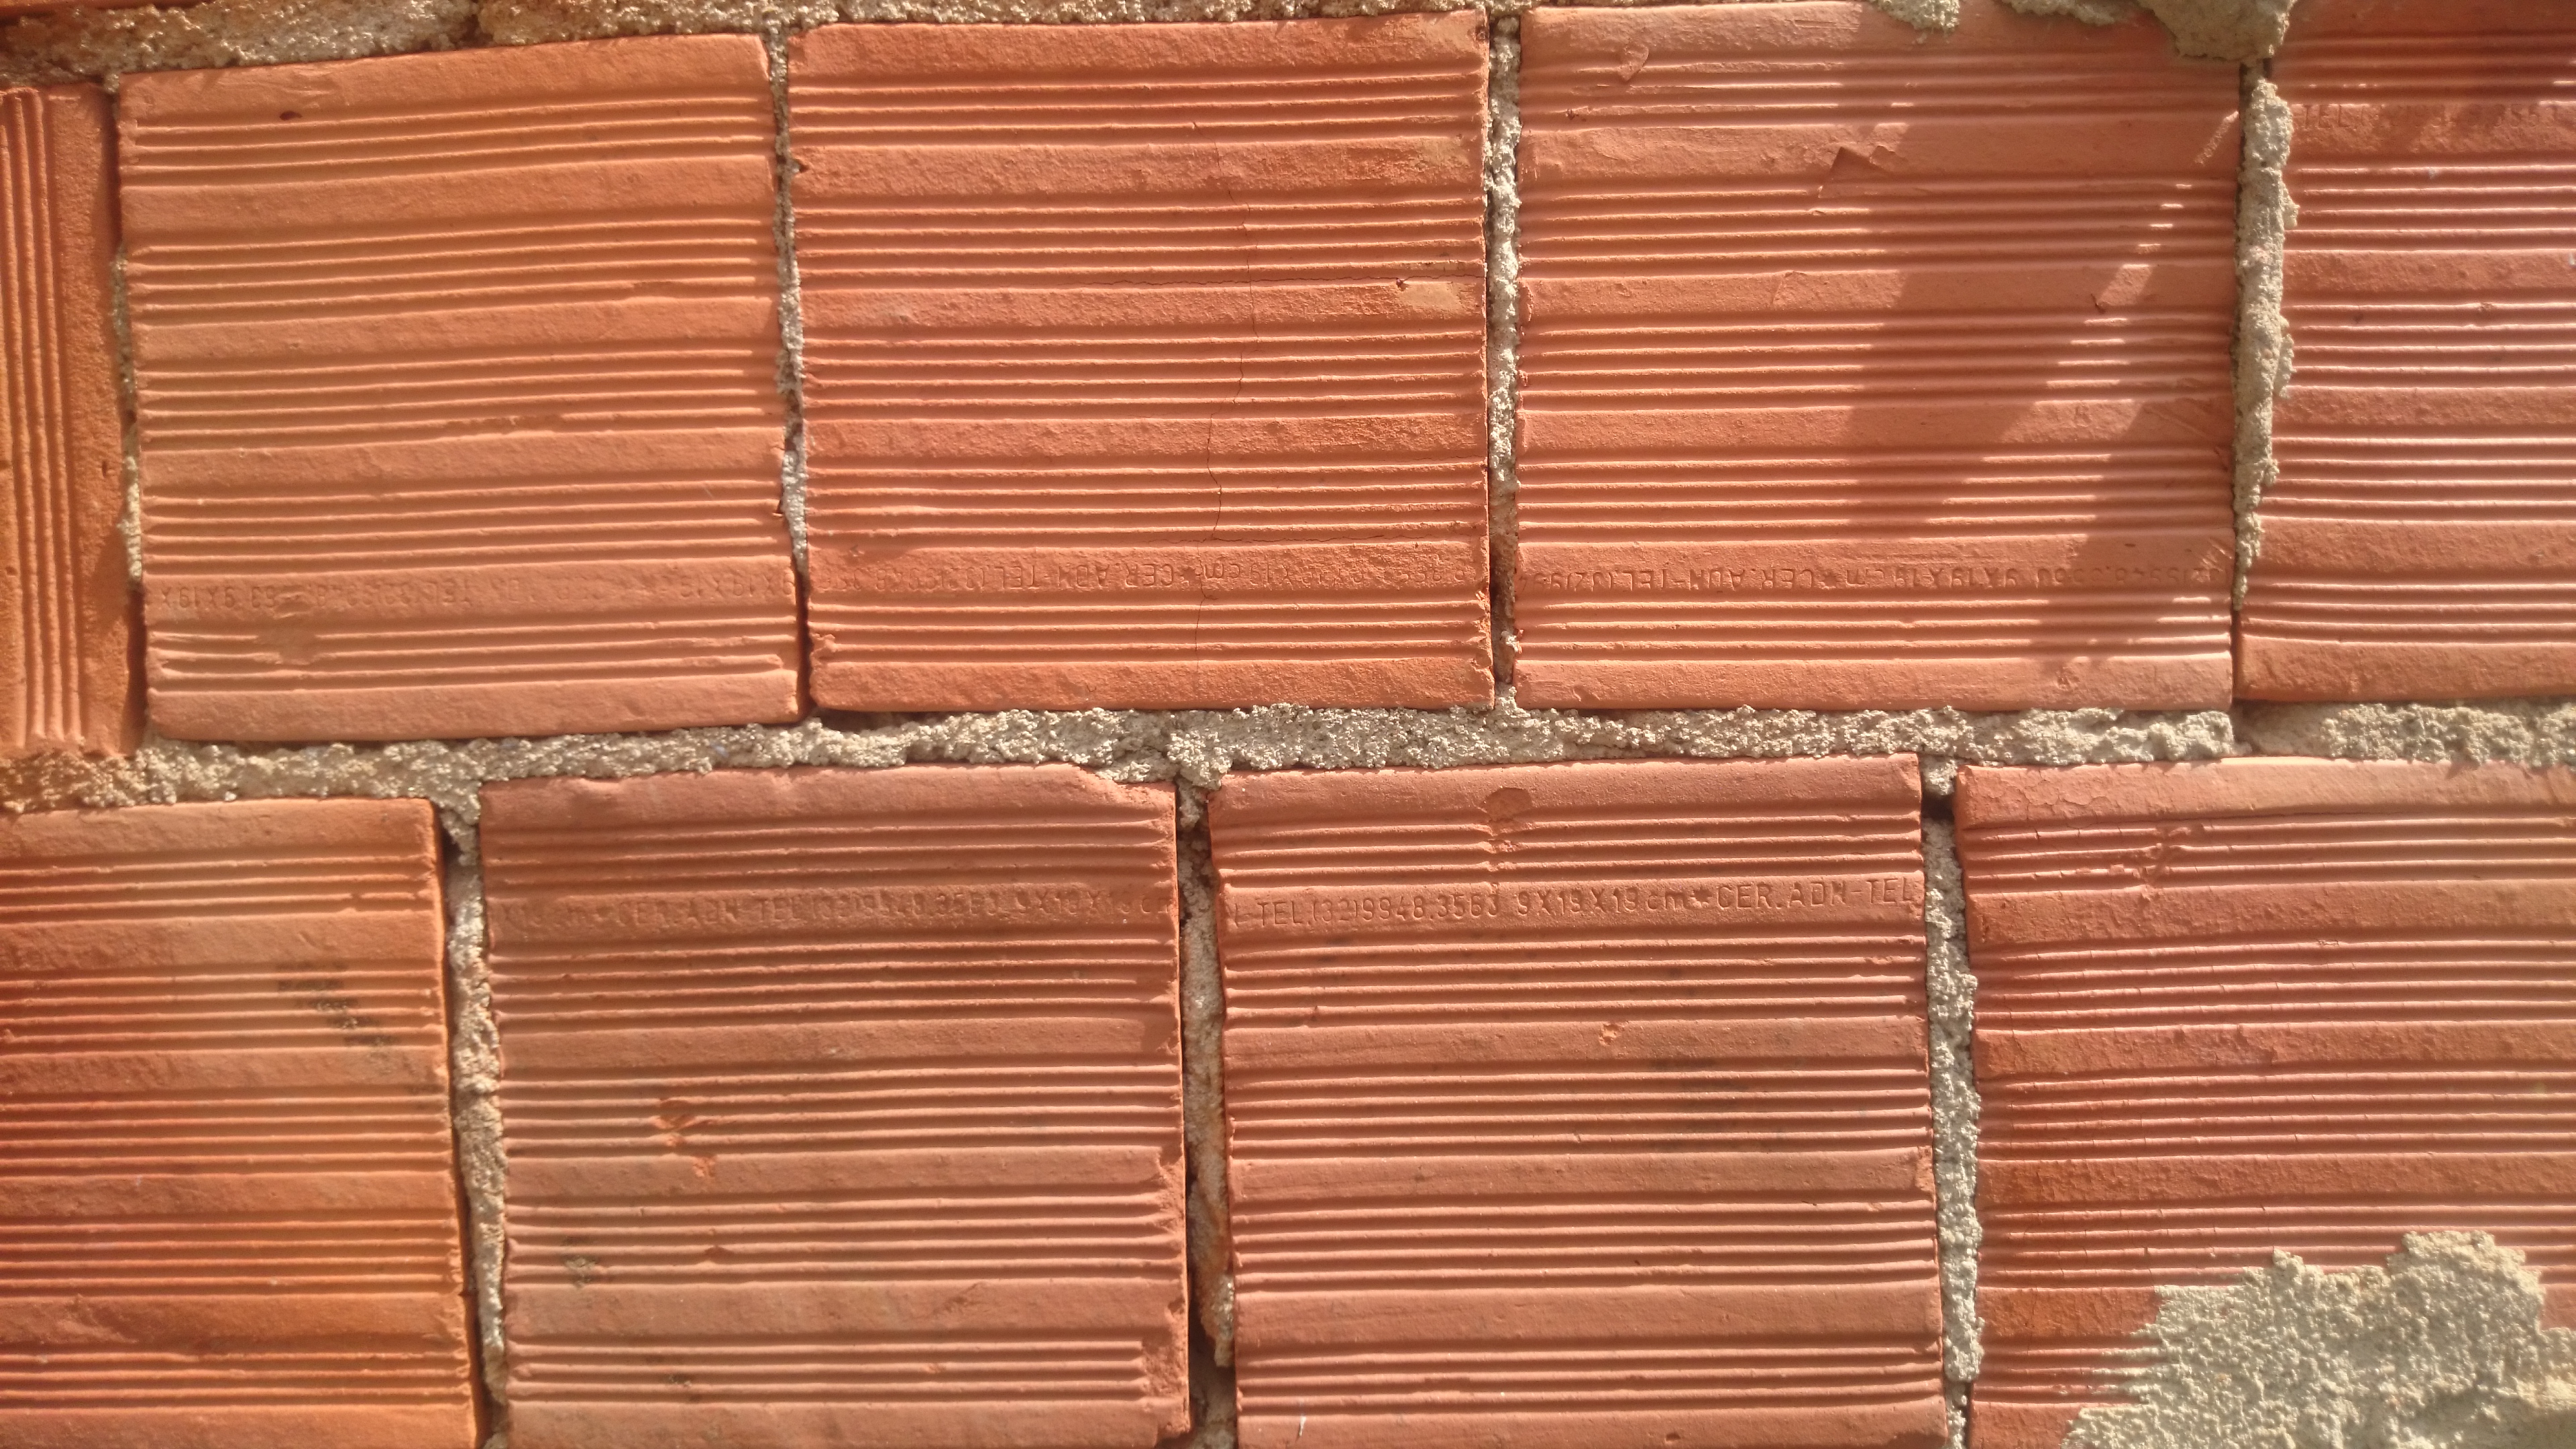
nature, wood, roof, metal, fence, brick, steel, tile, pipe